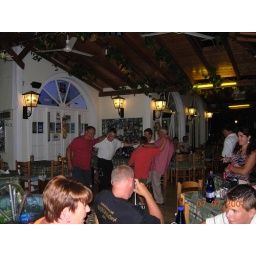
Norman in the pink shirt